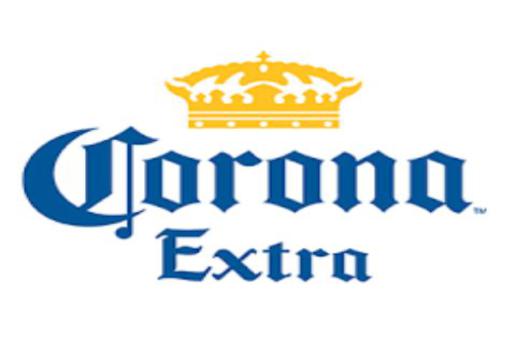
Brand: la corona
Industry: Others